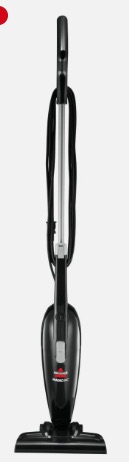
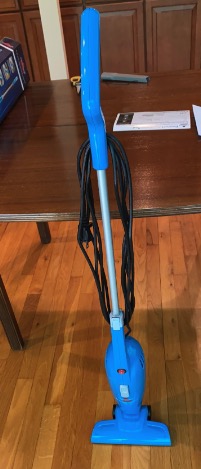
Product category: items_vacuum
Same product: no